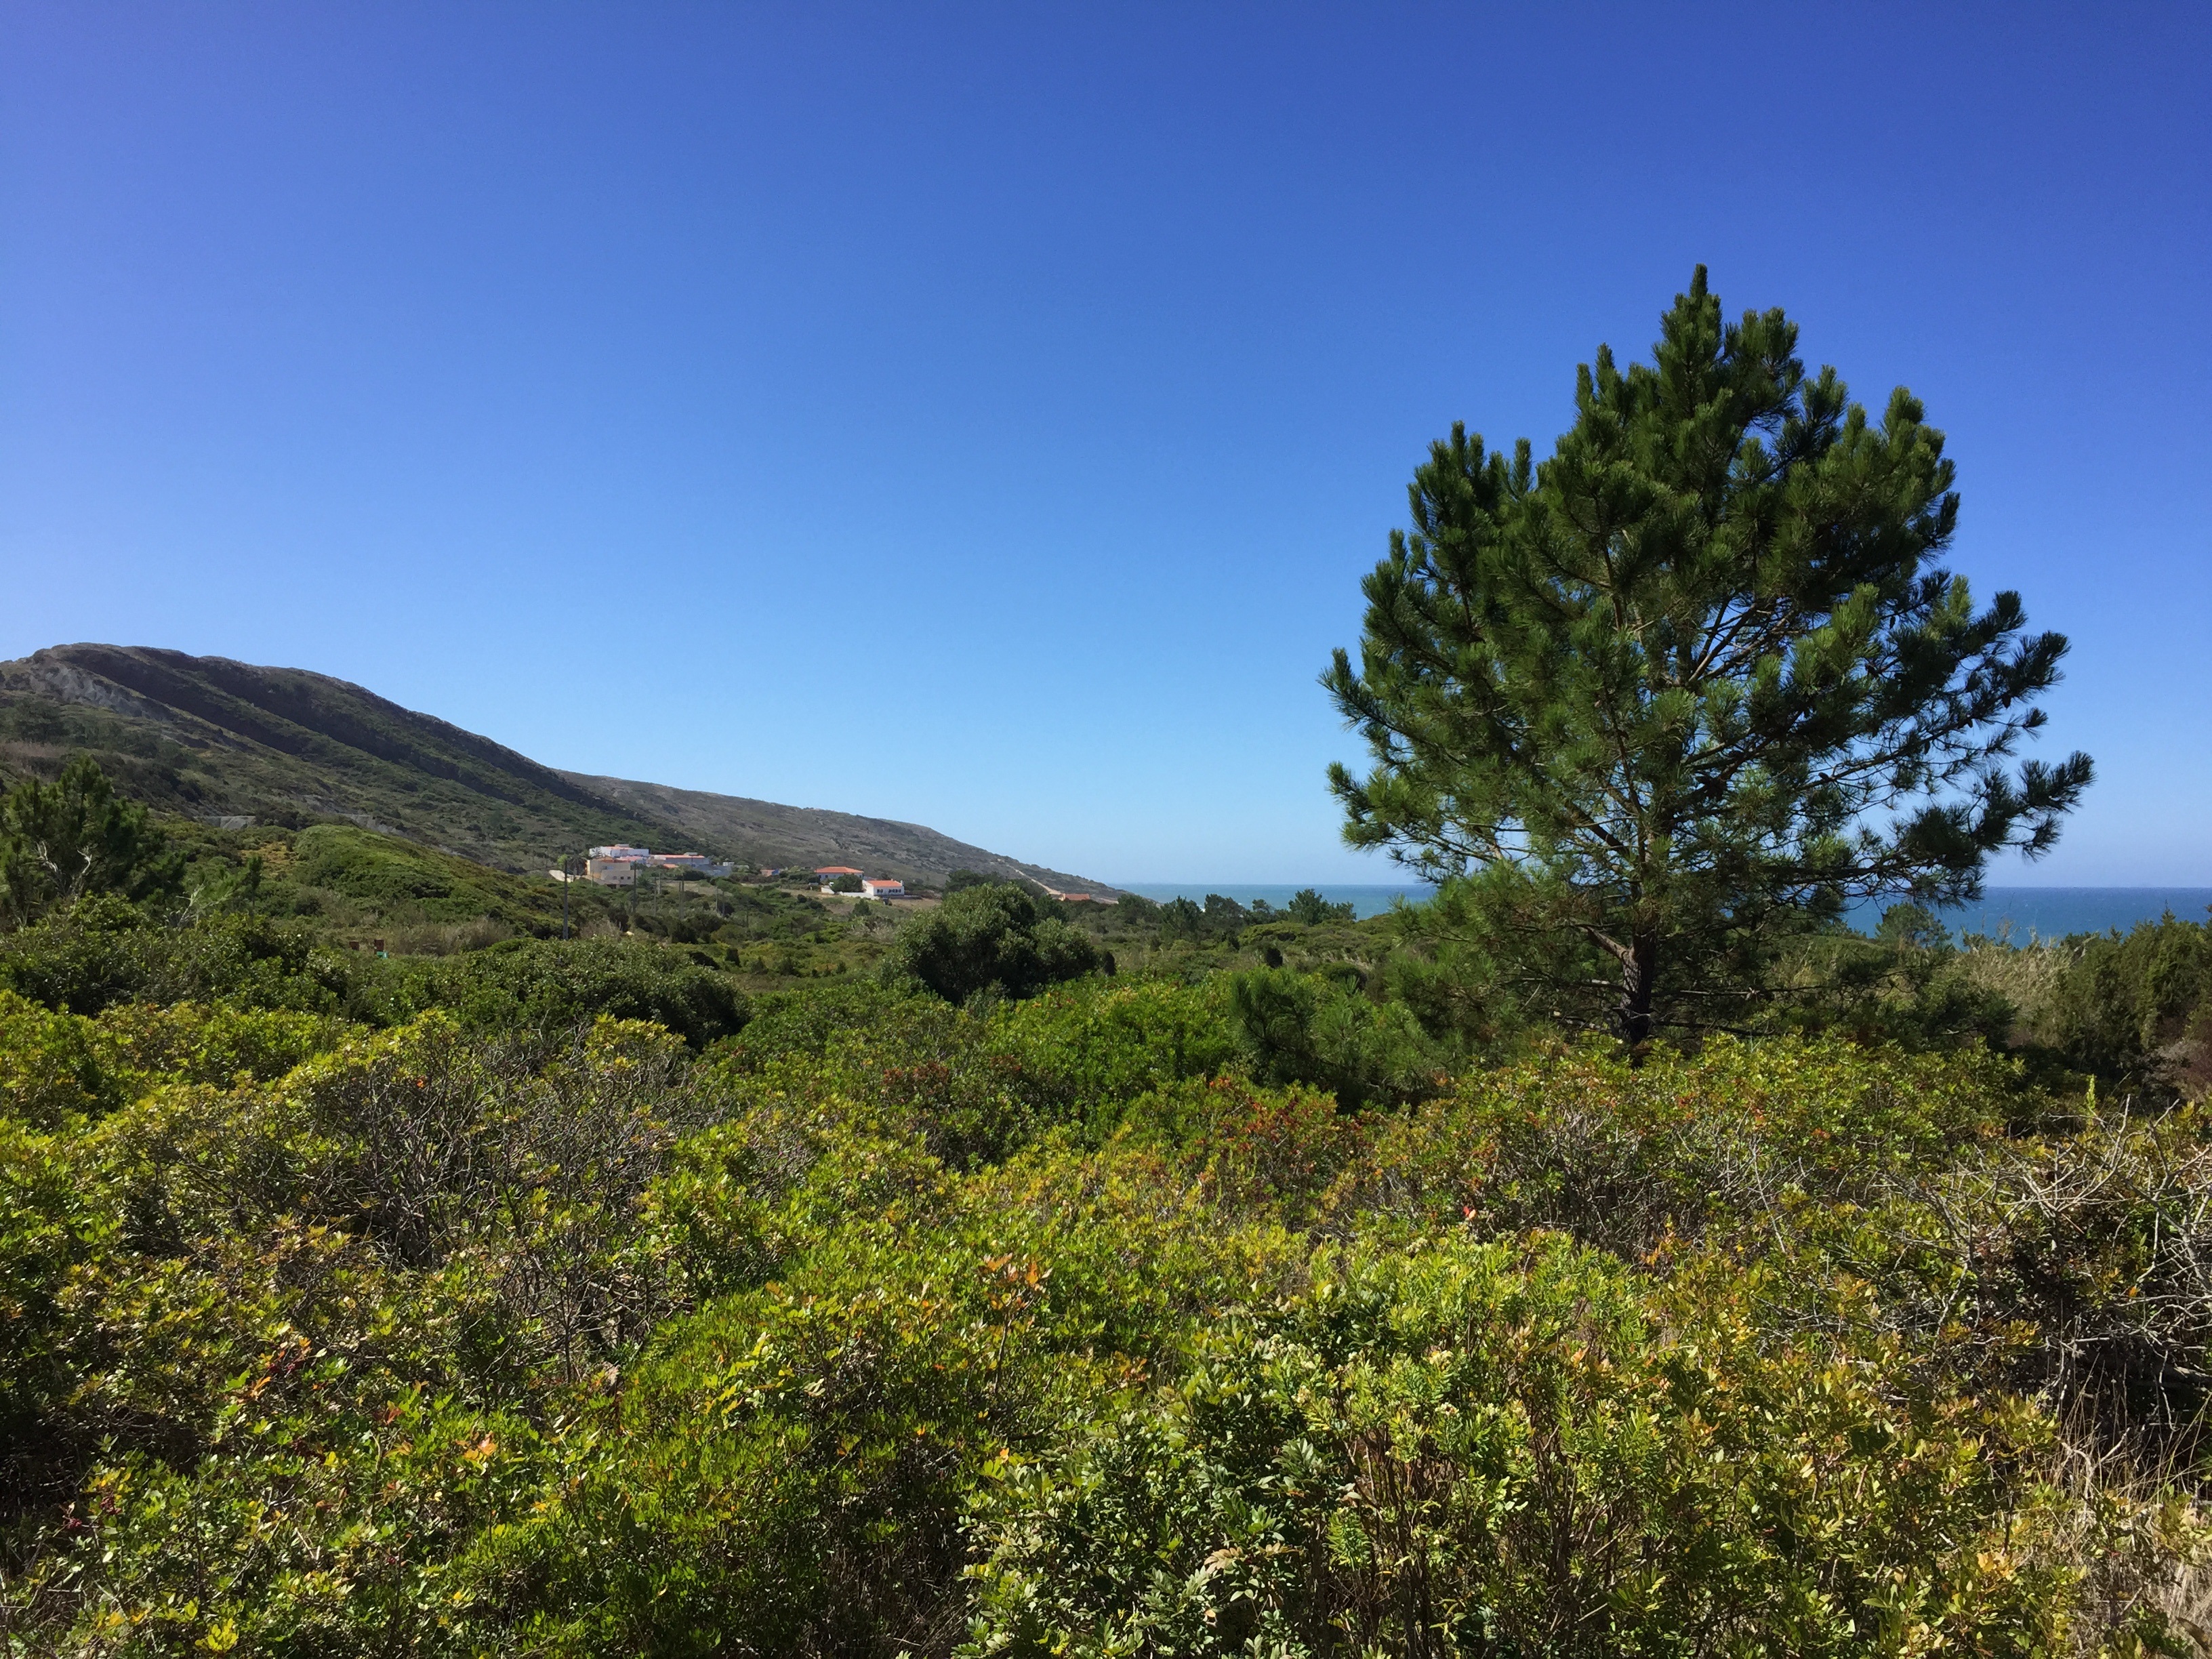
beach, landscape, sea, tree, water, nature, forest, wilderness, mountain, trail, meadow, hill, adventure, mountain range, summer, pine, autumn, ridge, grassland, vegetation, plateau, woodland, habitat, ecosystem, biome, natural environment, geographical feature, woody plant, mountainous landforms